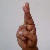
The image shows a hand gesture representing the letter 'R' in Indian Sign Language.